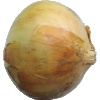
Label: Onion White 1